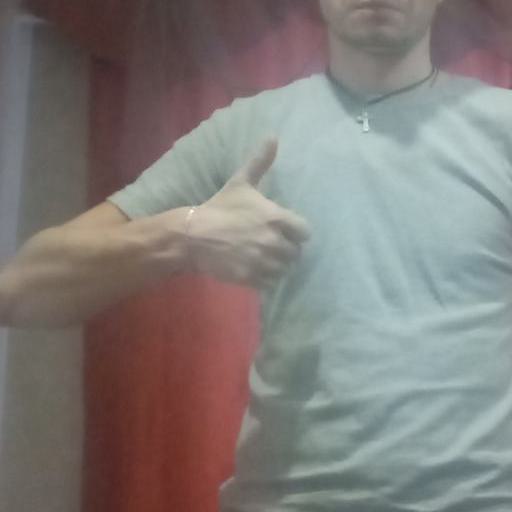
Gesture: like